Nancy Wilson (jazz singer)

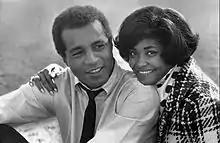
Wilson with Lloyd Haynes in a guest appearance on TV's "Room 222" (1970)

When Wilson met Julian "Cannonball" Adderley, he suggested she move to New York City for career opportunities. In 1959, she moved to New York to try to hire Adderley's manager and get a contract with Capitol Records. Within four weeks of her arrival in New York she got her first big break, a call to fill in for Irene Reid at "The Blue Morocco". The club booked Wilson on a permanent basis; she was singing four nights a week and working as a secretary for the New York Institute of Technology during the day. John Levy sent demos of "Guess Who I Saw Today", "Sometimes I'm Happy", and two other songs to Capitol. Capitol Records signed her in 1960.